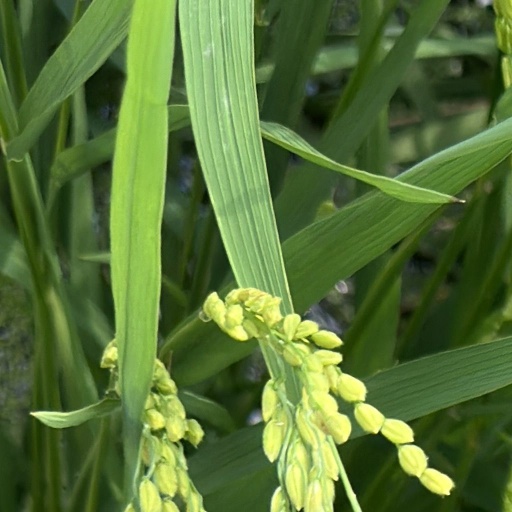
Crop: rice